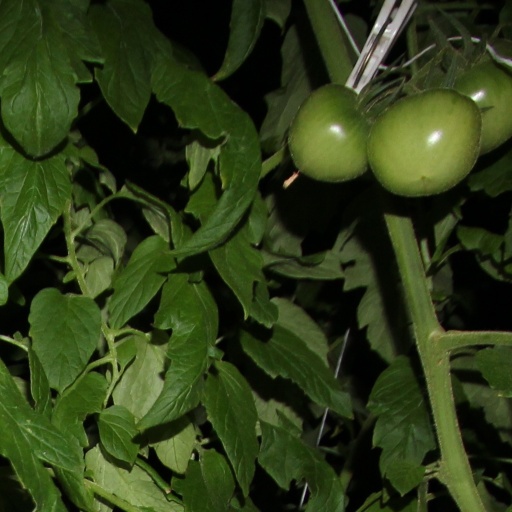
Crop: tomato